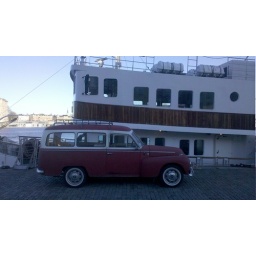
Volvo in front of boat (the car is probably a P210 or Duett, if I read Wikipedia correctly)